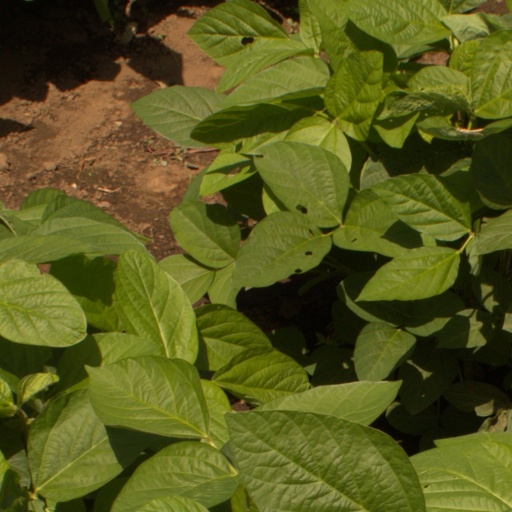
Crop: soybean